Junior Lake

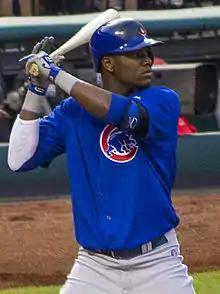
Lake batting for the Chicago Cubs in 2014

Lake suffered a stress fracture in a rib in spring training in 2013. He began the season in the minors. The Cubs promoted him to the major leagues on July 19 after Brian Bogusevic was injured and he was batting .295. Lake went 3-for-4 with a double and a stolen base in his debut. In his first seven games, Lake had 15 hits, tied for the third most by any major league player since 1900. He batted .484 with 2 home runs and 5 runs batted in over this stretch. With the return of David DeJesus on July 24 and the departure of Alfonso Soriano, Lake assumed the starting role of left field. On August 1, 2013, Lake had the first multi-homer game of his career when he hit two solo home runs in a 6-4 loss to the Los Angeles Dodgers at Wrigley Field. On September 6, 2013, he hit the first grand slam of his career in the first inning off Kyle Lohse of the Milwaukee Brewers. Lake finished the 2013 campaign batting .284 in 64 games with 6 homers, 16 RBIs, and 4 stolen bases.